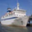
Label: ship